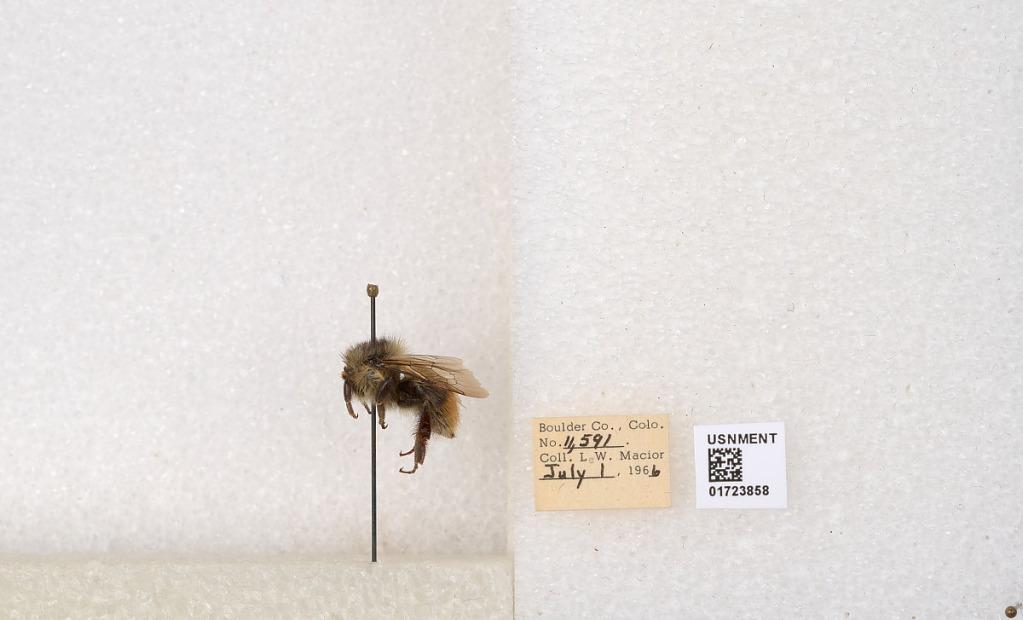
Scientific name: Bombus flavifrons Cresson
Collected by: L. Macior
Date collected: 1966-7-1
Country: United States
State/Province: Colorado
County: Boulder
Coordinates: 40.0925, -105.358